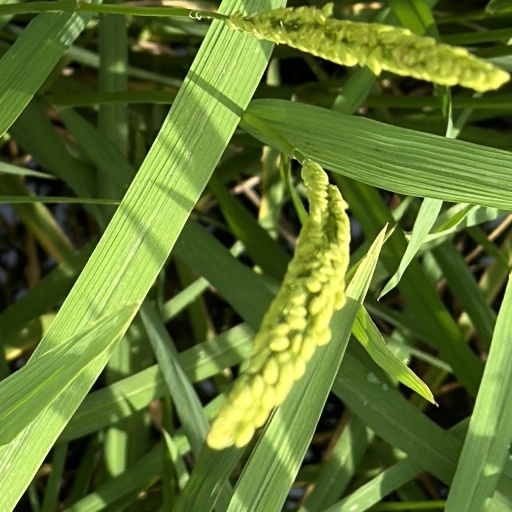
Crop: rice